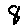
Label: 8